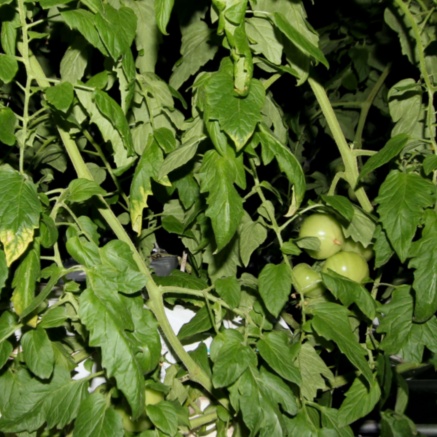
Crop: tomato